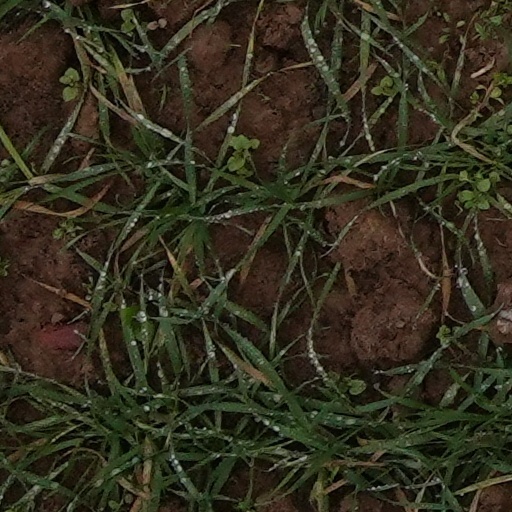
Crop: wheat